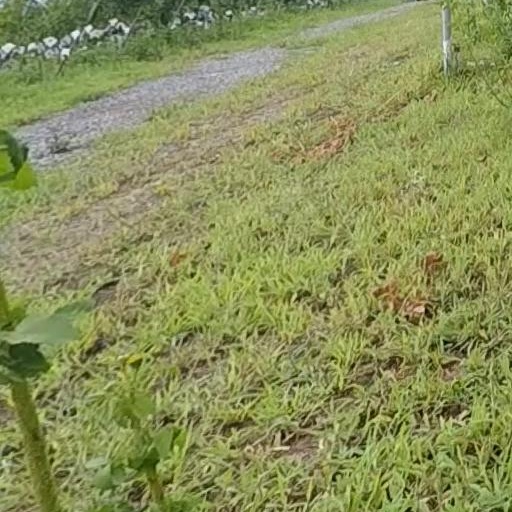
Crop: grape